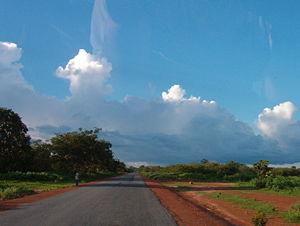
La Guinée-Bissau est entourée au nord par le Sénégal, au sud et à l'est par la Guinée, et à l'ouest par l'océan Atlantique.